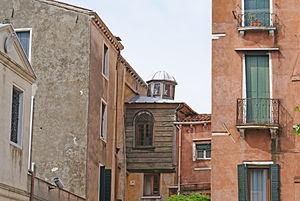
Particularité de la Schola Canton dans le Ghetto Nuovo
Le Ghetto de Venise est une zone de cette ville où les Juifs furent forcés de résider et d'où toute autre population était exclue, de 1516 jusqu’à l'occupation de la ville par Bonaparte en 1797, dans le quartier de Cannaregio.